Bob Rogers (designer)

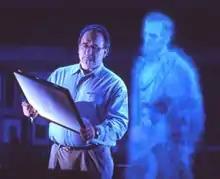
Bob Rogers interacts with a ghostly Abraham Lincoln.

Bob Rogers is an American designer, producer, and director, most known for his work in themed entertainment. Rogers is founder and chairman of BRC Imagination Arts, a strategic design and production agency. Rogers oversees the creative elements of all BRC projects, serving clients like Coca-Cola, NASA, Disney, Johnnie Walker, Universal Studios, Ford, General Motors, China Mobile, China Telecom, and the Abraham Lincoln Presidential Library and Museum. He is a former member of the board of directors of the Academy of Motion Picture Arts and Sciences.